Christian Reid

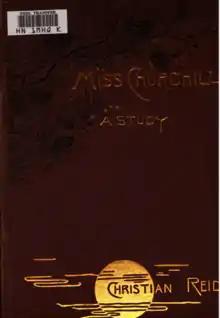
"Miss Churchill"

A distinct accession of power and increased mastery of style marked the works of Christian Reid's second period of literary activity, beginning after her return from Europe in 1880. "Heart of Steel" was a work approximating that of the standard English novelists, such as Anthony Trollope, in solidity of workmanship and concentration of purpose. Other works of this period were "Armine", "Roslyn's Fortune", "The Child of Mary", "Philip's Restitution", and "Miss Churchill".